Al-Khaldi

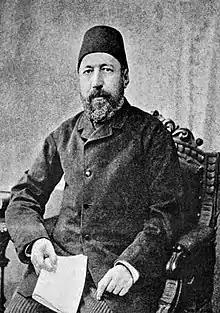
Yousef al-Khalidi, mayor of Jerusalem

The Khalidis of Jerusalem rose to prominence during Mamluk rule. They became one of the most powerful families in Palestine, rivaled by the equally powerful Husayni clan as well as the Nashashibis. The Khalidi family held the banner of the Qaysi faction in Jerusalem while the Husaynis held the banner of the Yamanis. After the fall of Egypt and the Levant to the Ottomans, the Khalidis grew in power, with many of them holding key offices.